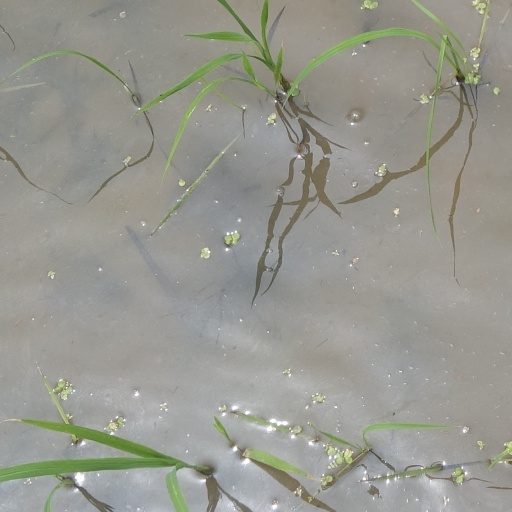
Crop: rice